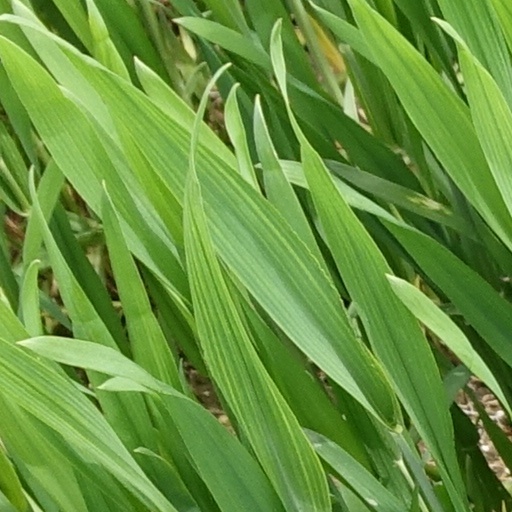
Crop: wheat